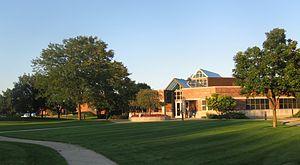
North Riverside est un village situé dans le comté de Cook en proche banlieue de Chicago dans l'État de l'Illinois aux États-Unis.